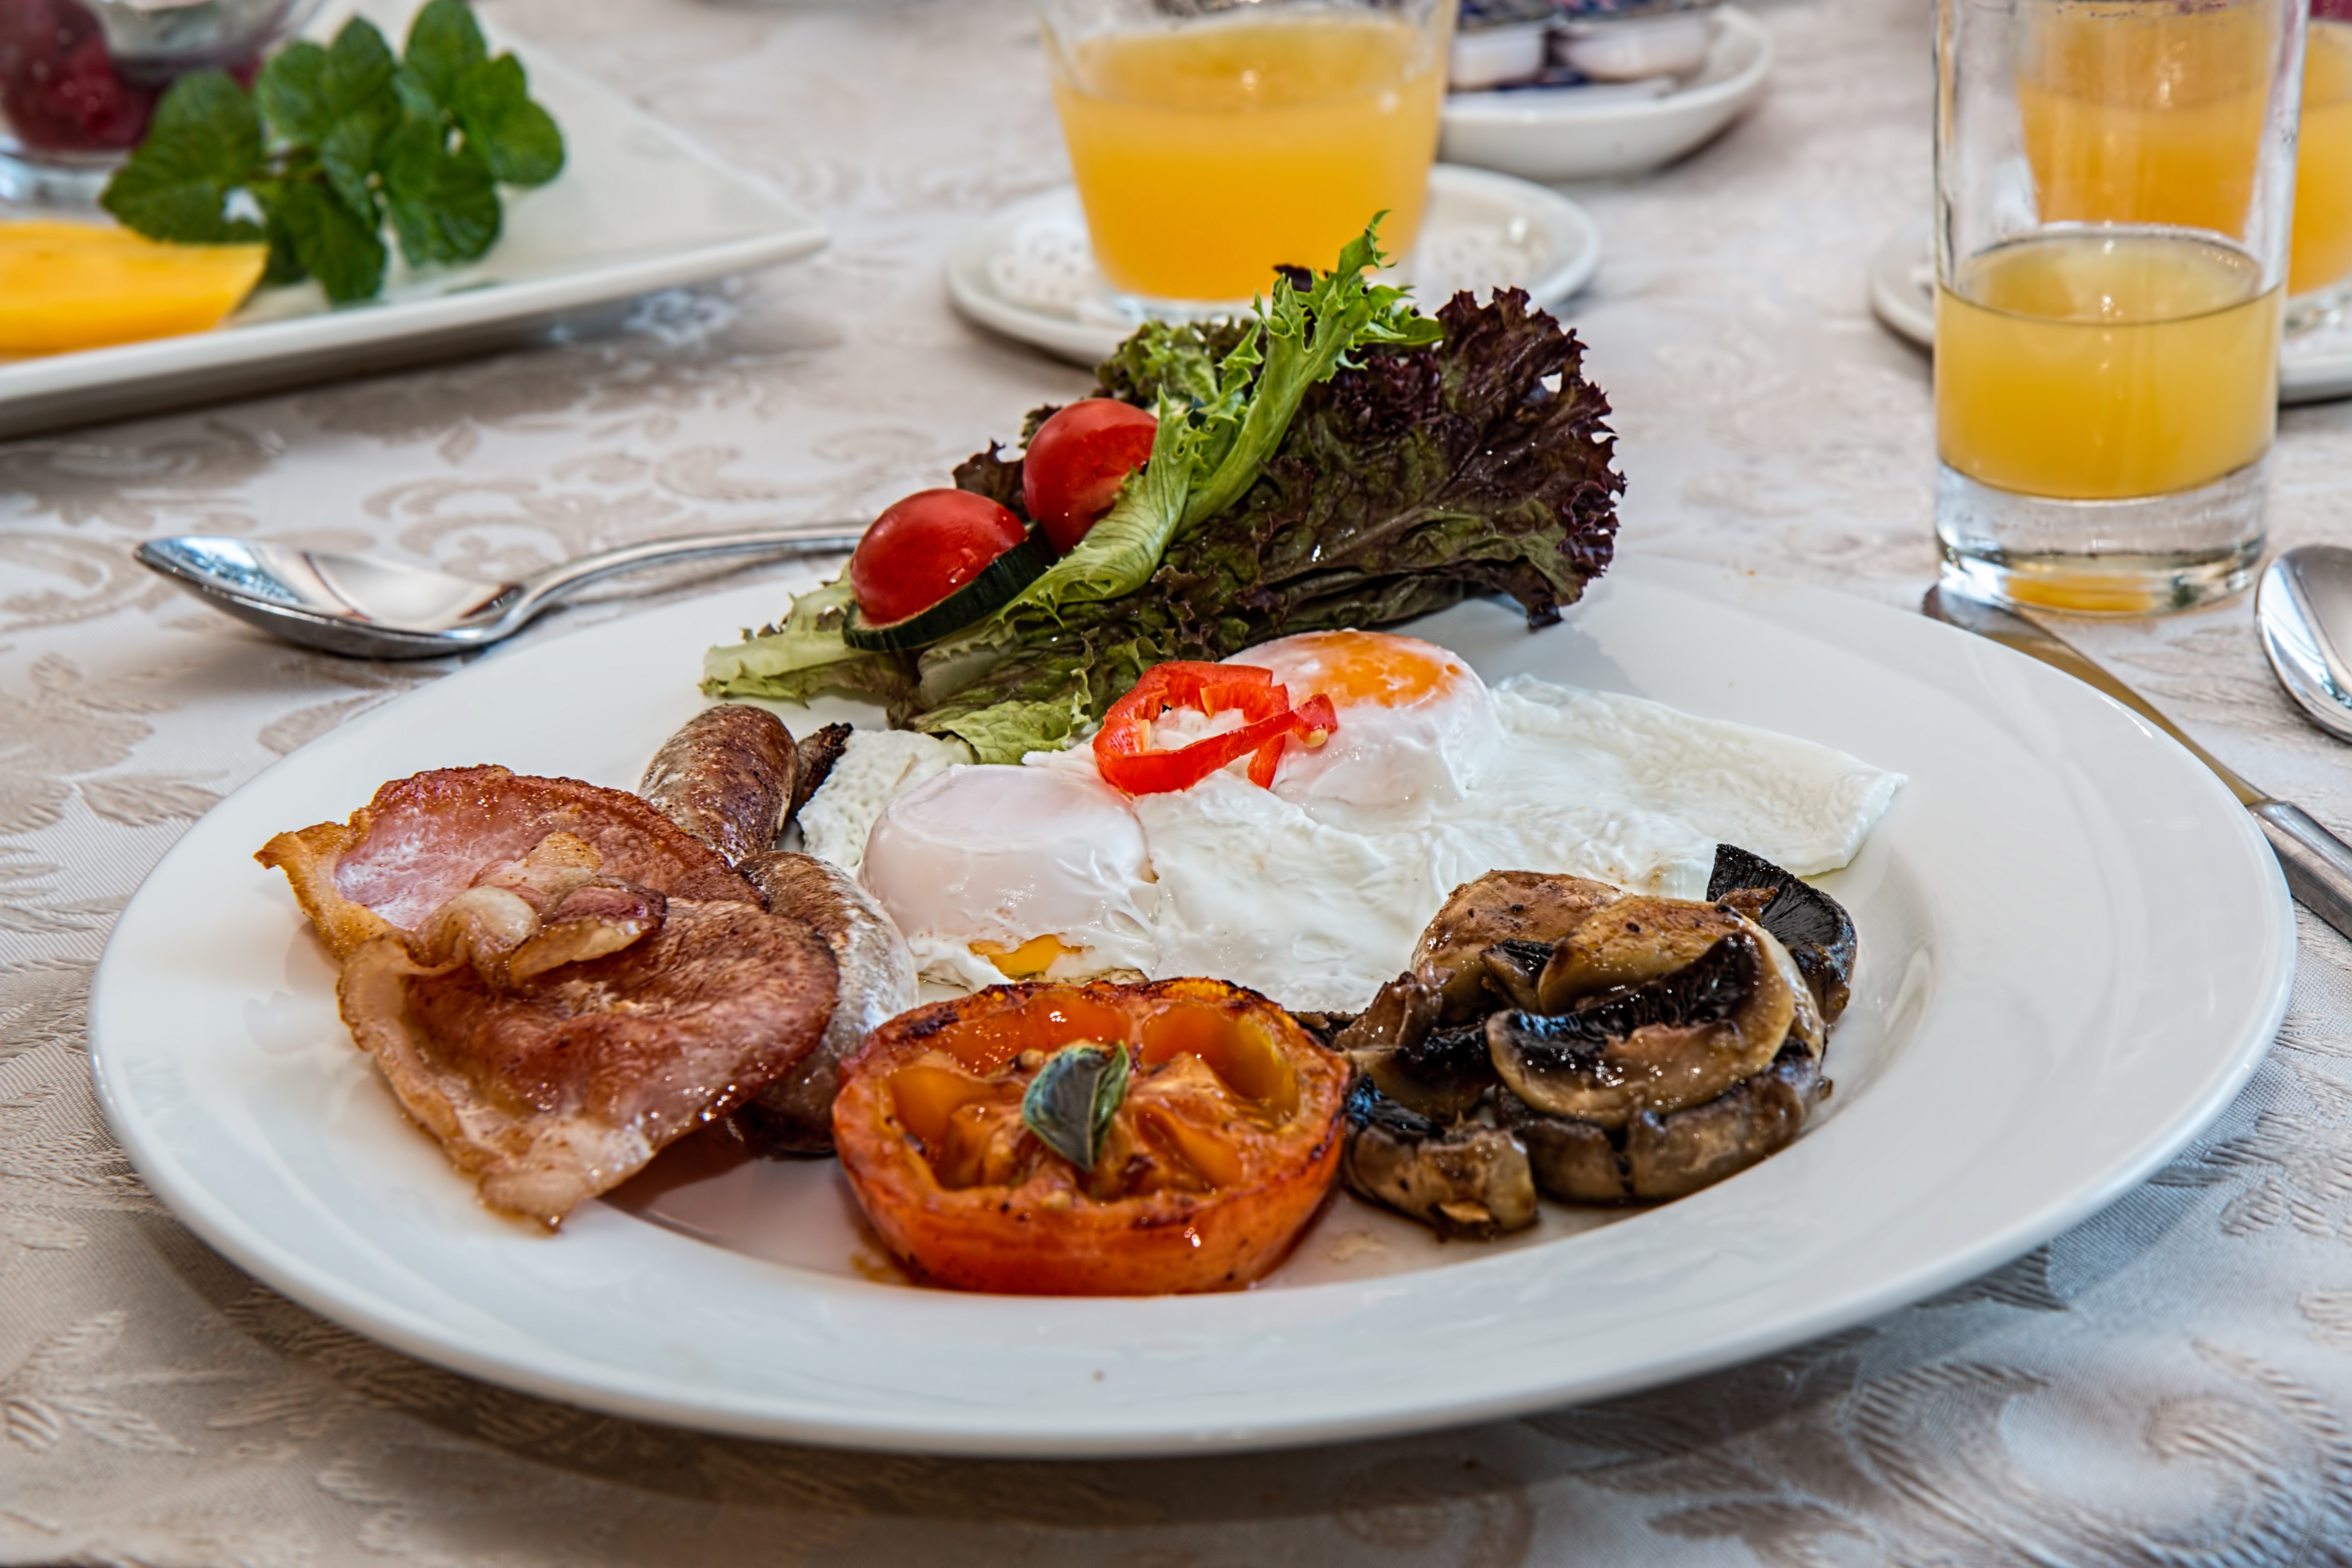
restaurant, dish, meal, food, cooking, produce, seafood, kitchen, fish, breakfast, meat, lunch, cuisine, egg, cook, tomato, bacon, eating, nutrition, dining, mushrooms, dinner, orange juice, diet, healthy eating, supper, brunch, protein, healthy meal, hors d oeuvre, poached eggs, full breakfast